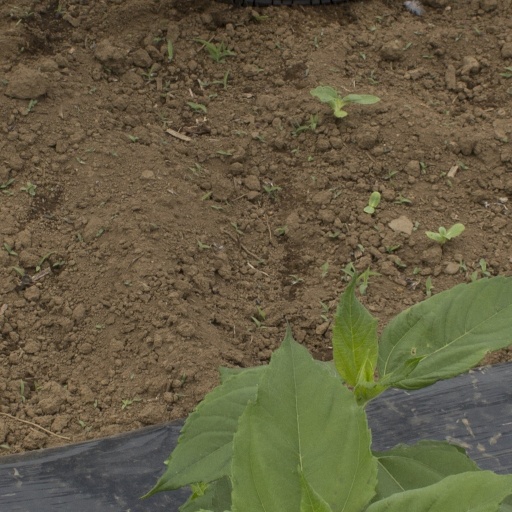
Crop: Jerusalem artichoke